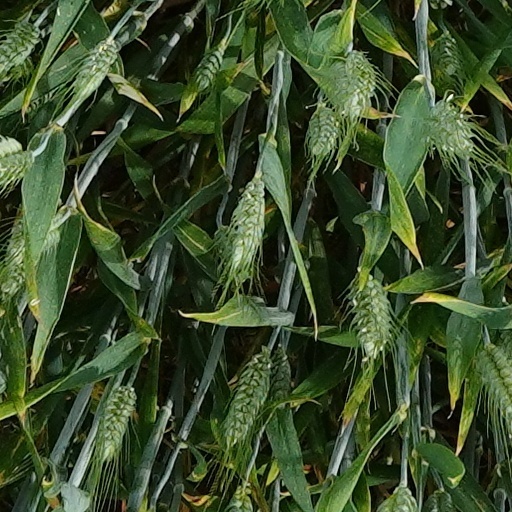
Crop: wheat